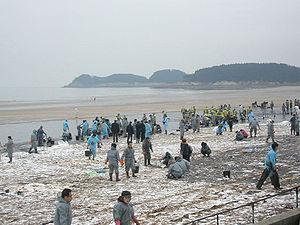
Le Hebei Spirit est un pétrolier de type Very Large Crude Carrier, affrété sous le pavillon de Hong Kong.